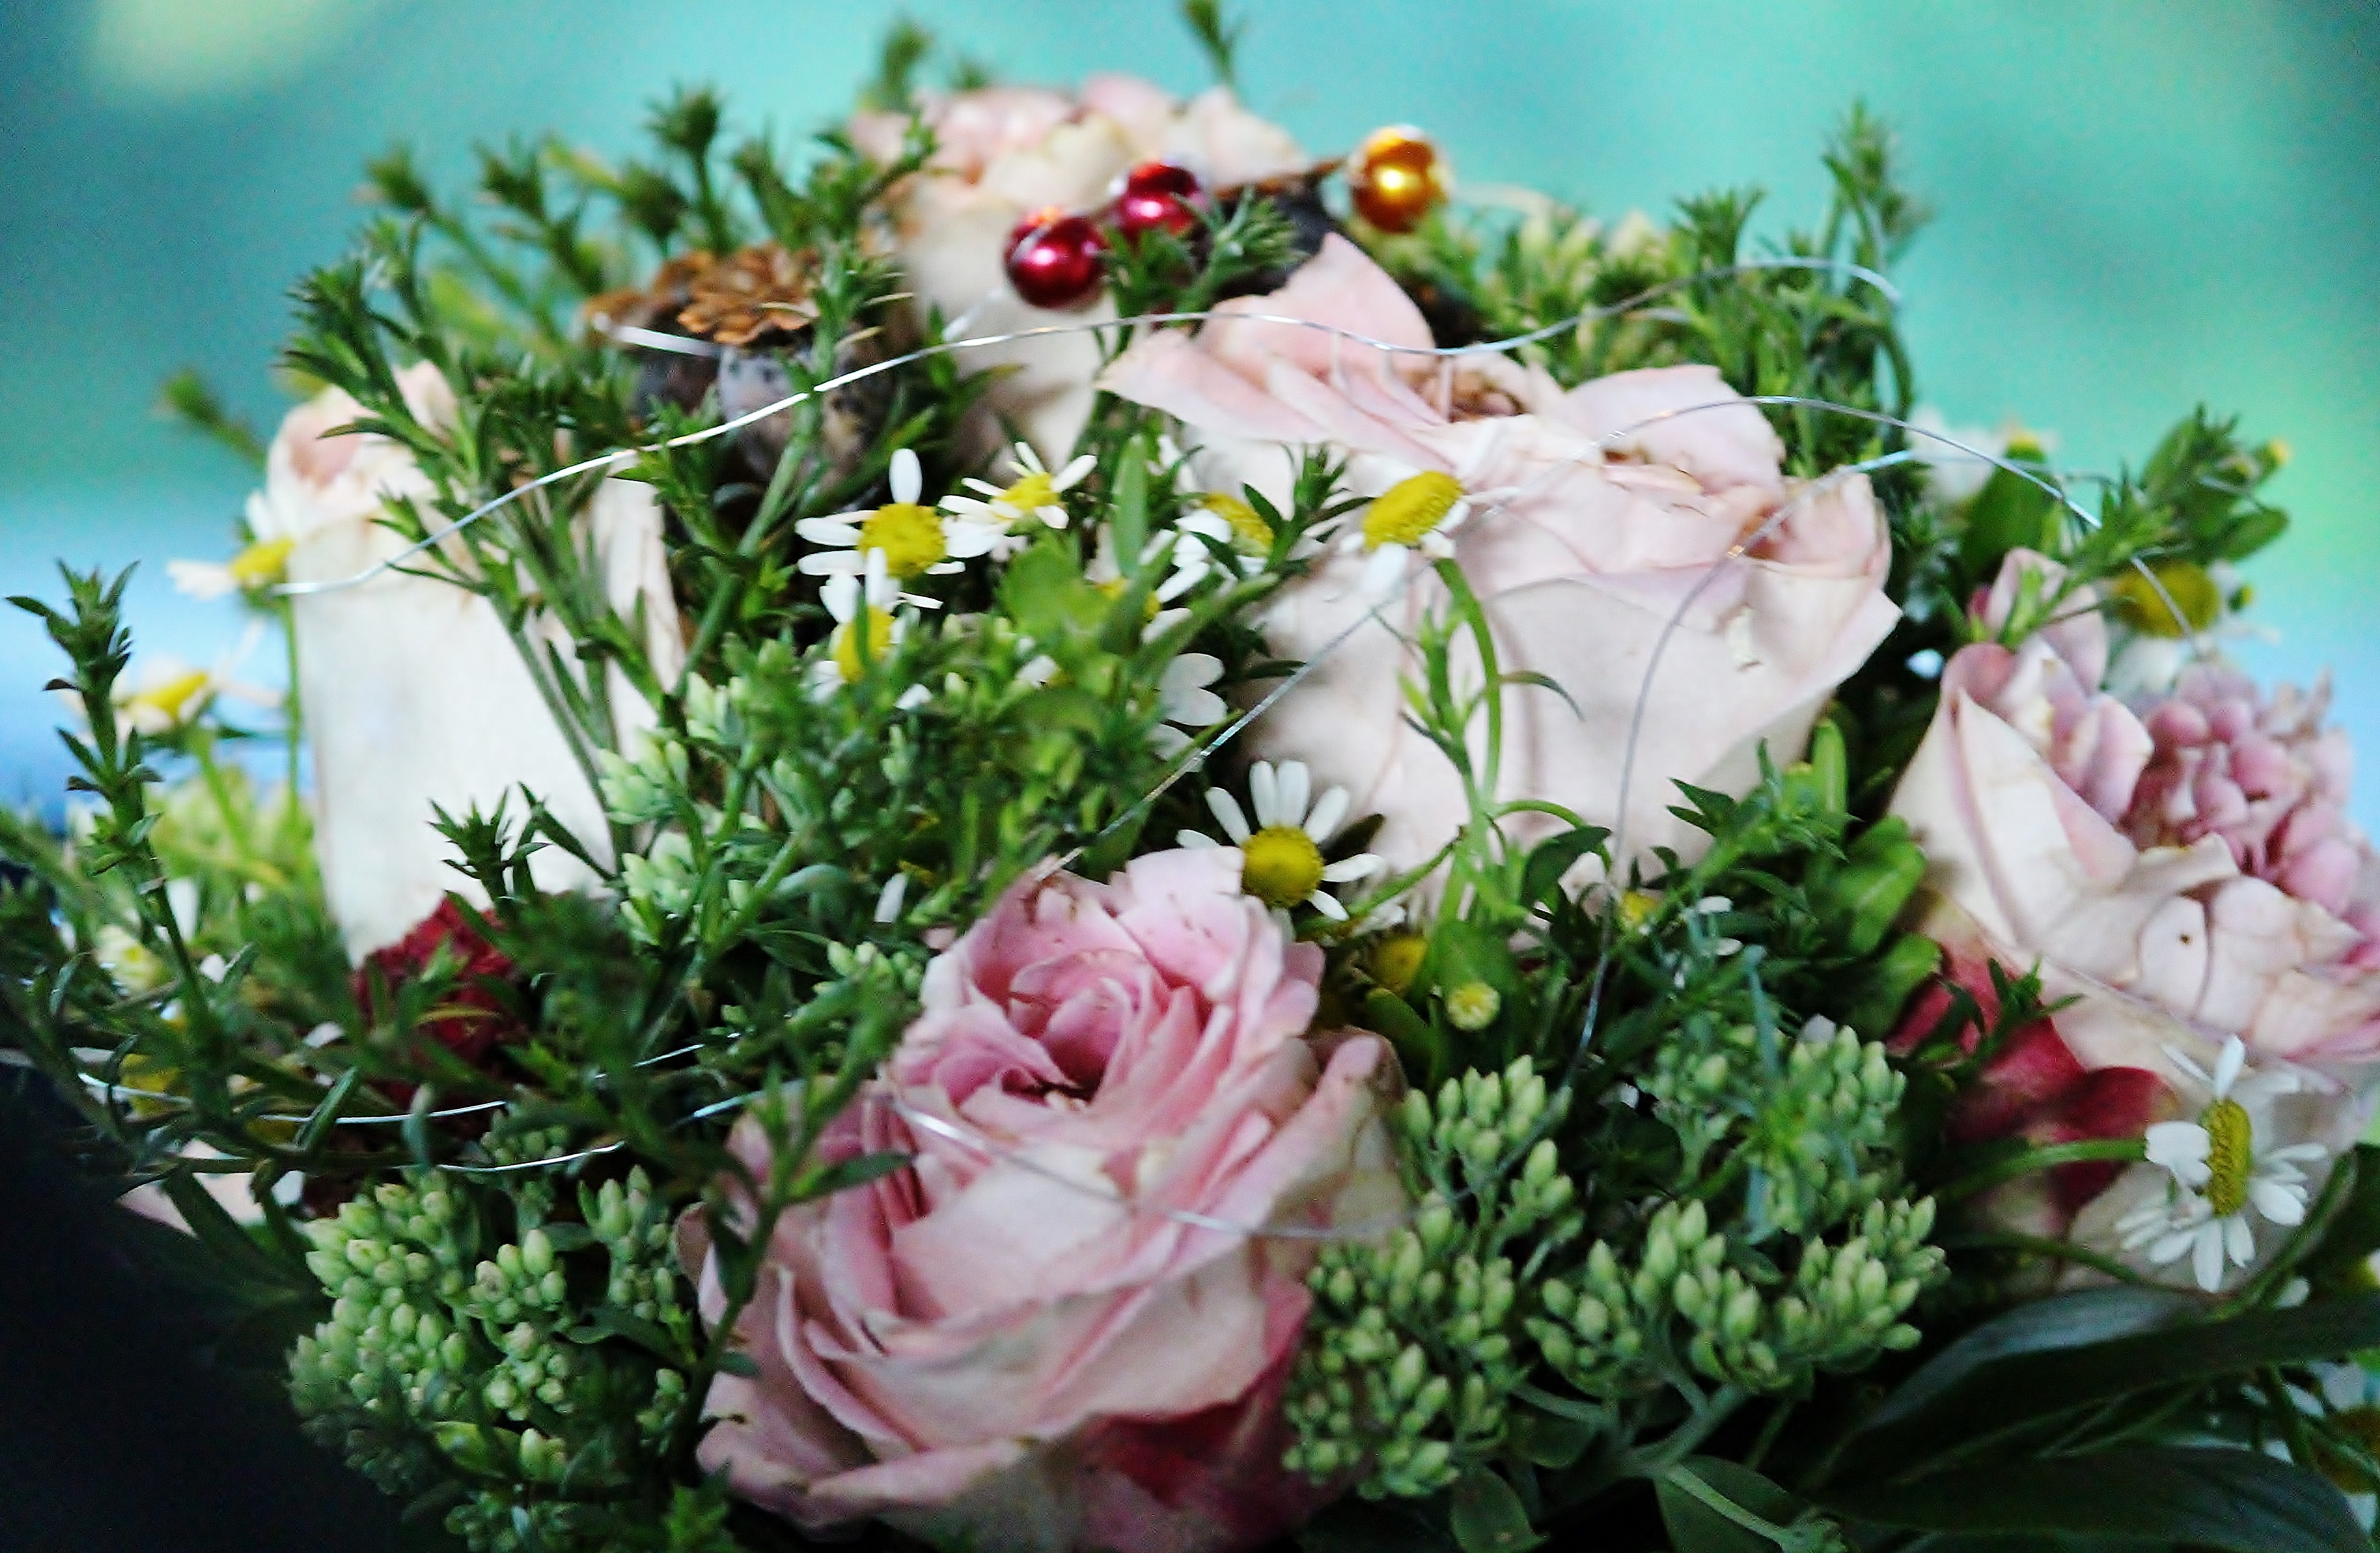
blossom, plant, flower, love, rose, green, romantic, pink, wedding, bride, flora, flowers, roses, wedding bouquet, floristry, beads, peony, marry, bridal bouquet, flowering plant, garden roses, flower bouquet, cut flowers, floral design, land plant, flower arranging